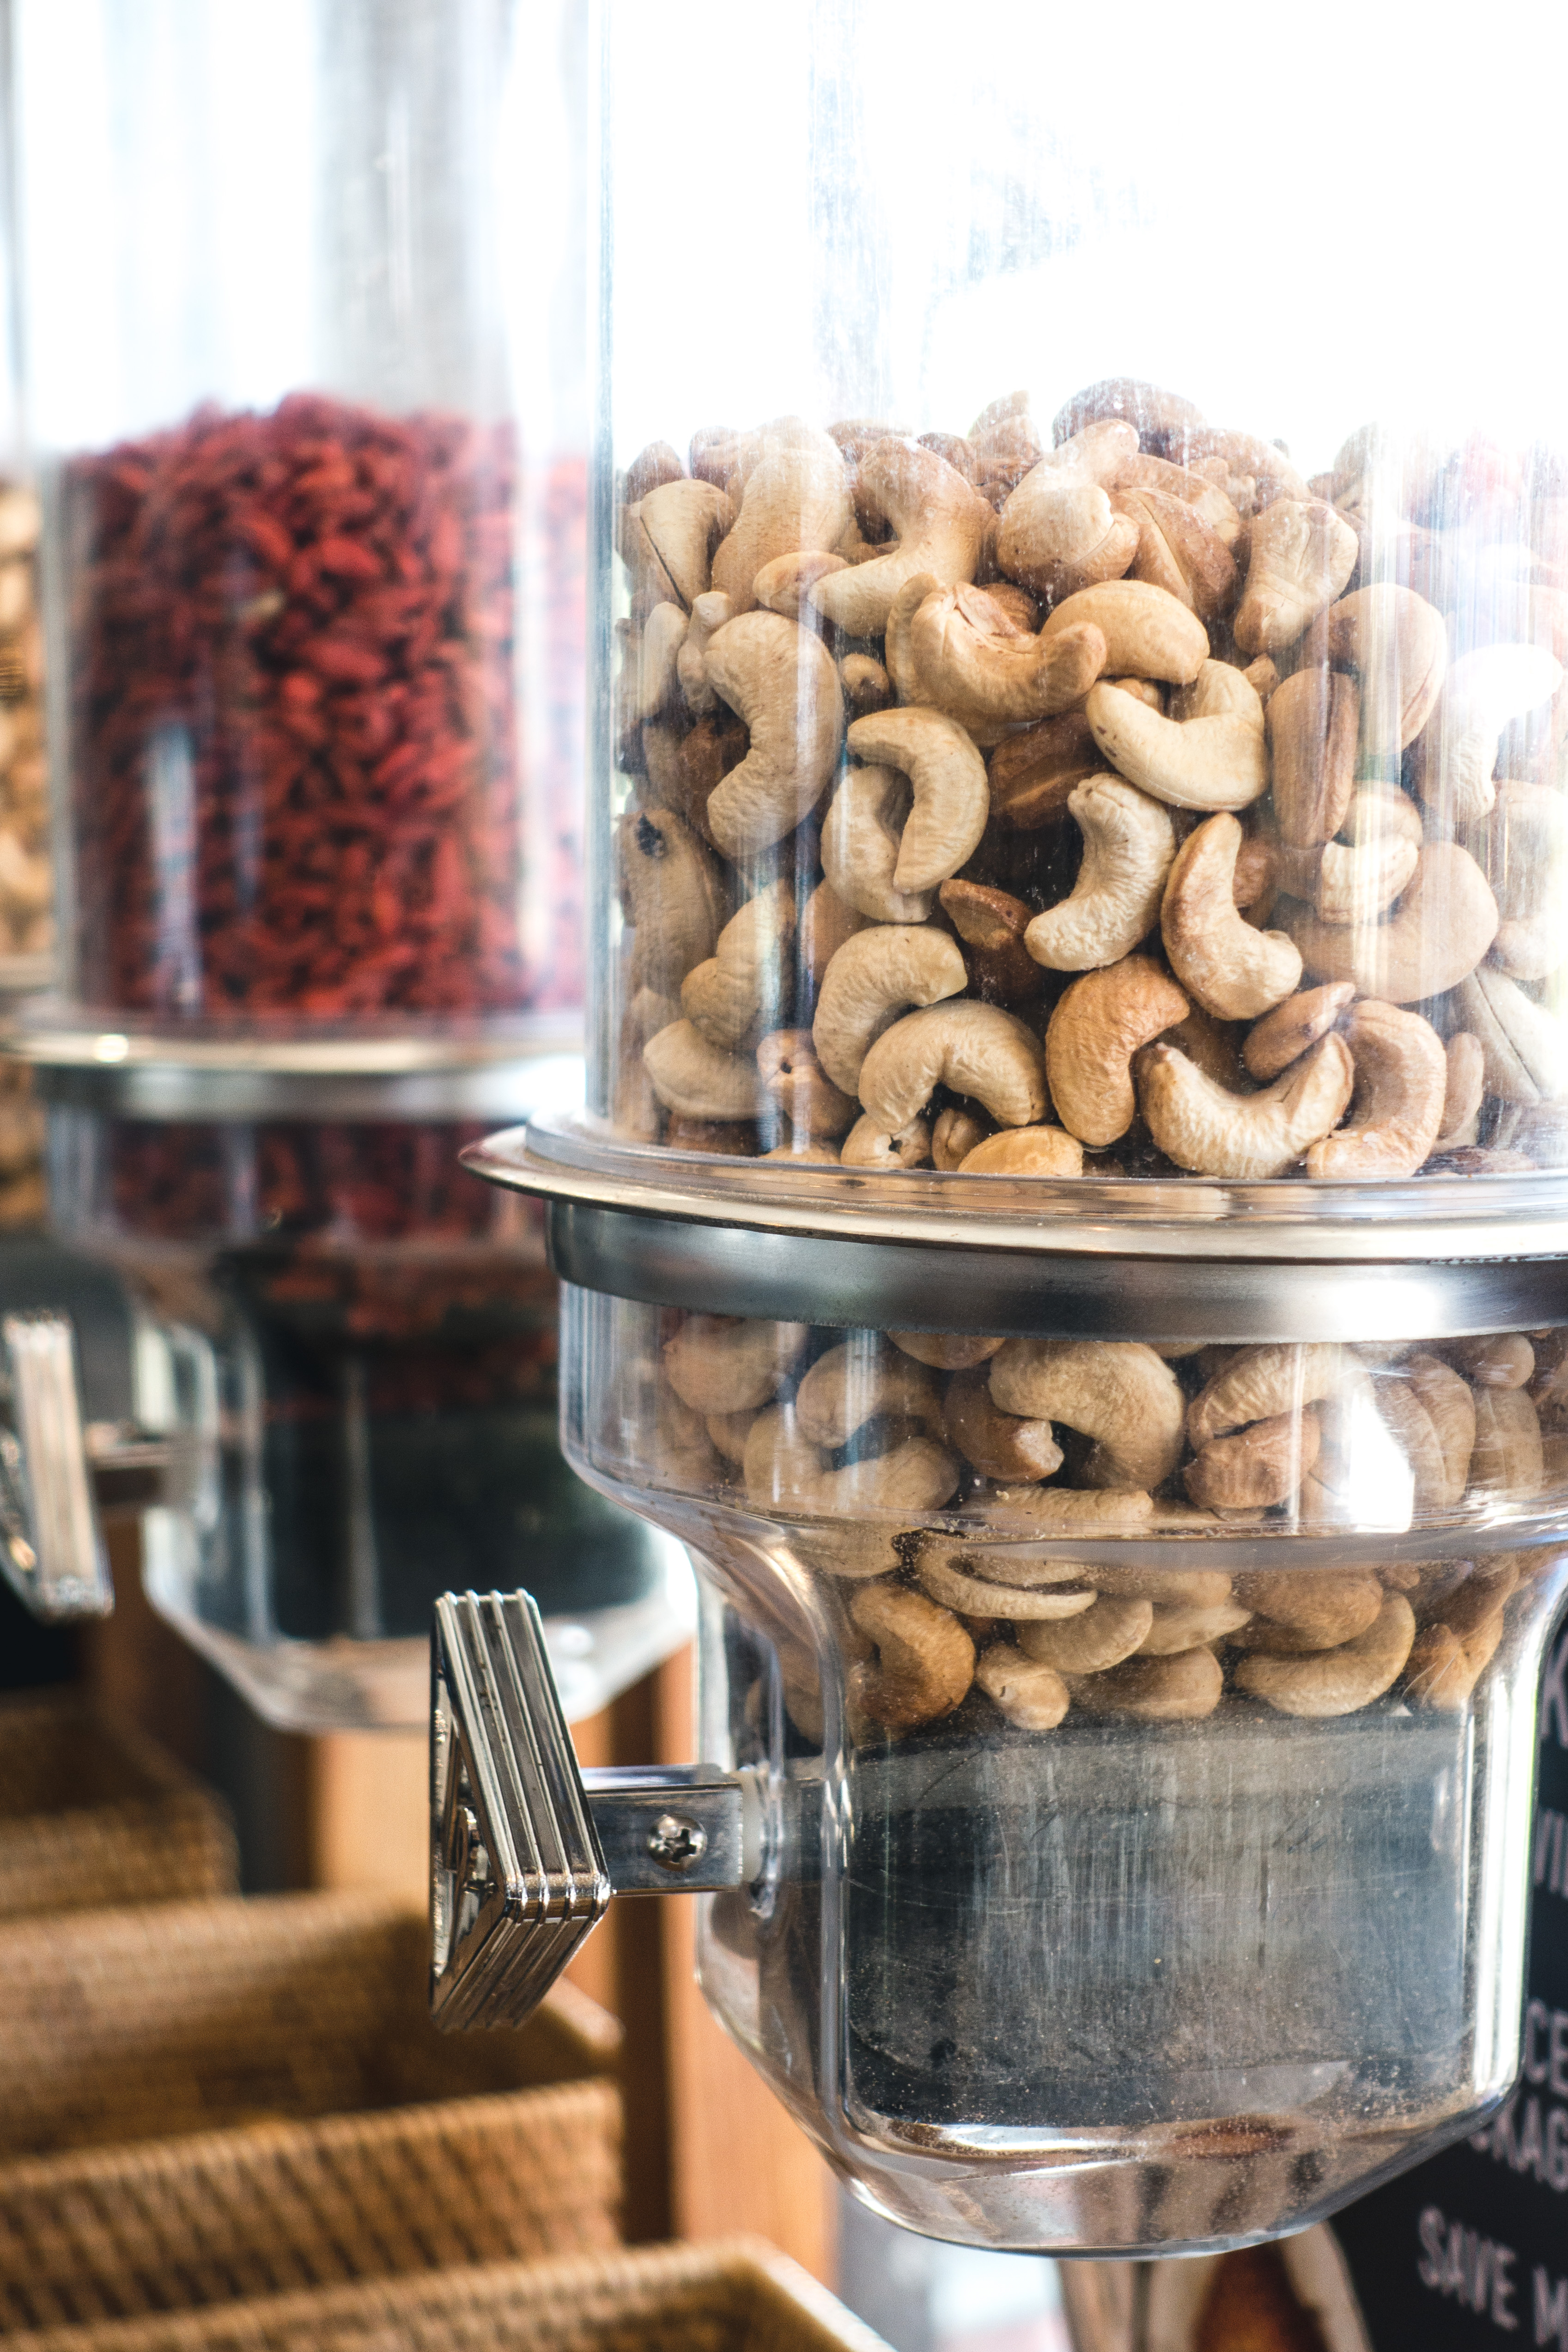
cashew, nut, food, nuts seeds, peanut, ingredient, plant, cuisine, Cashew family, produce, walnut, dish, snack